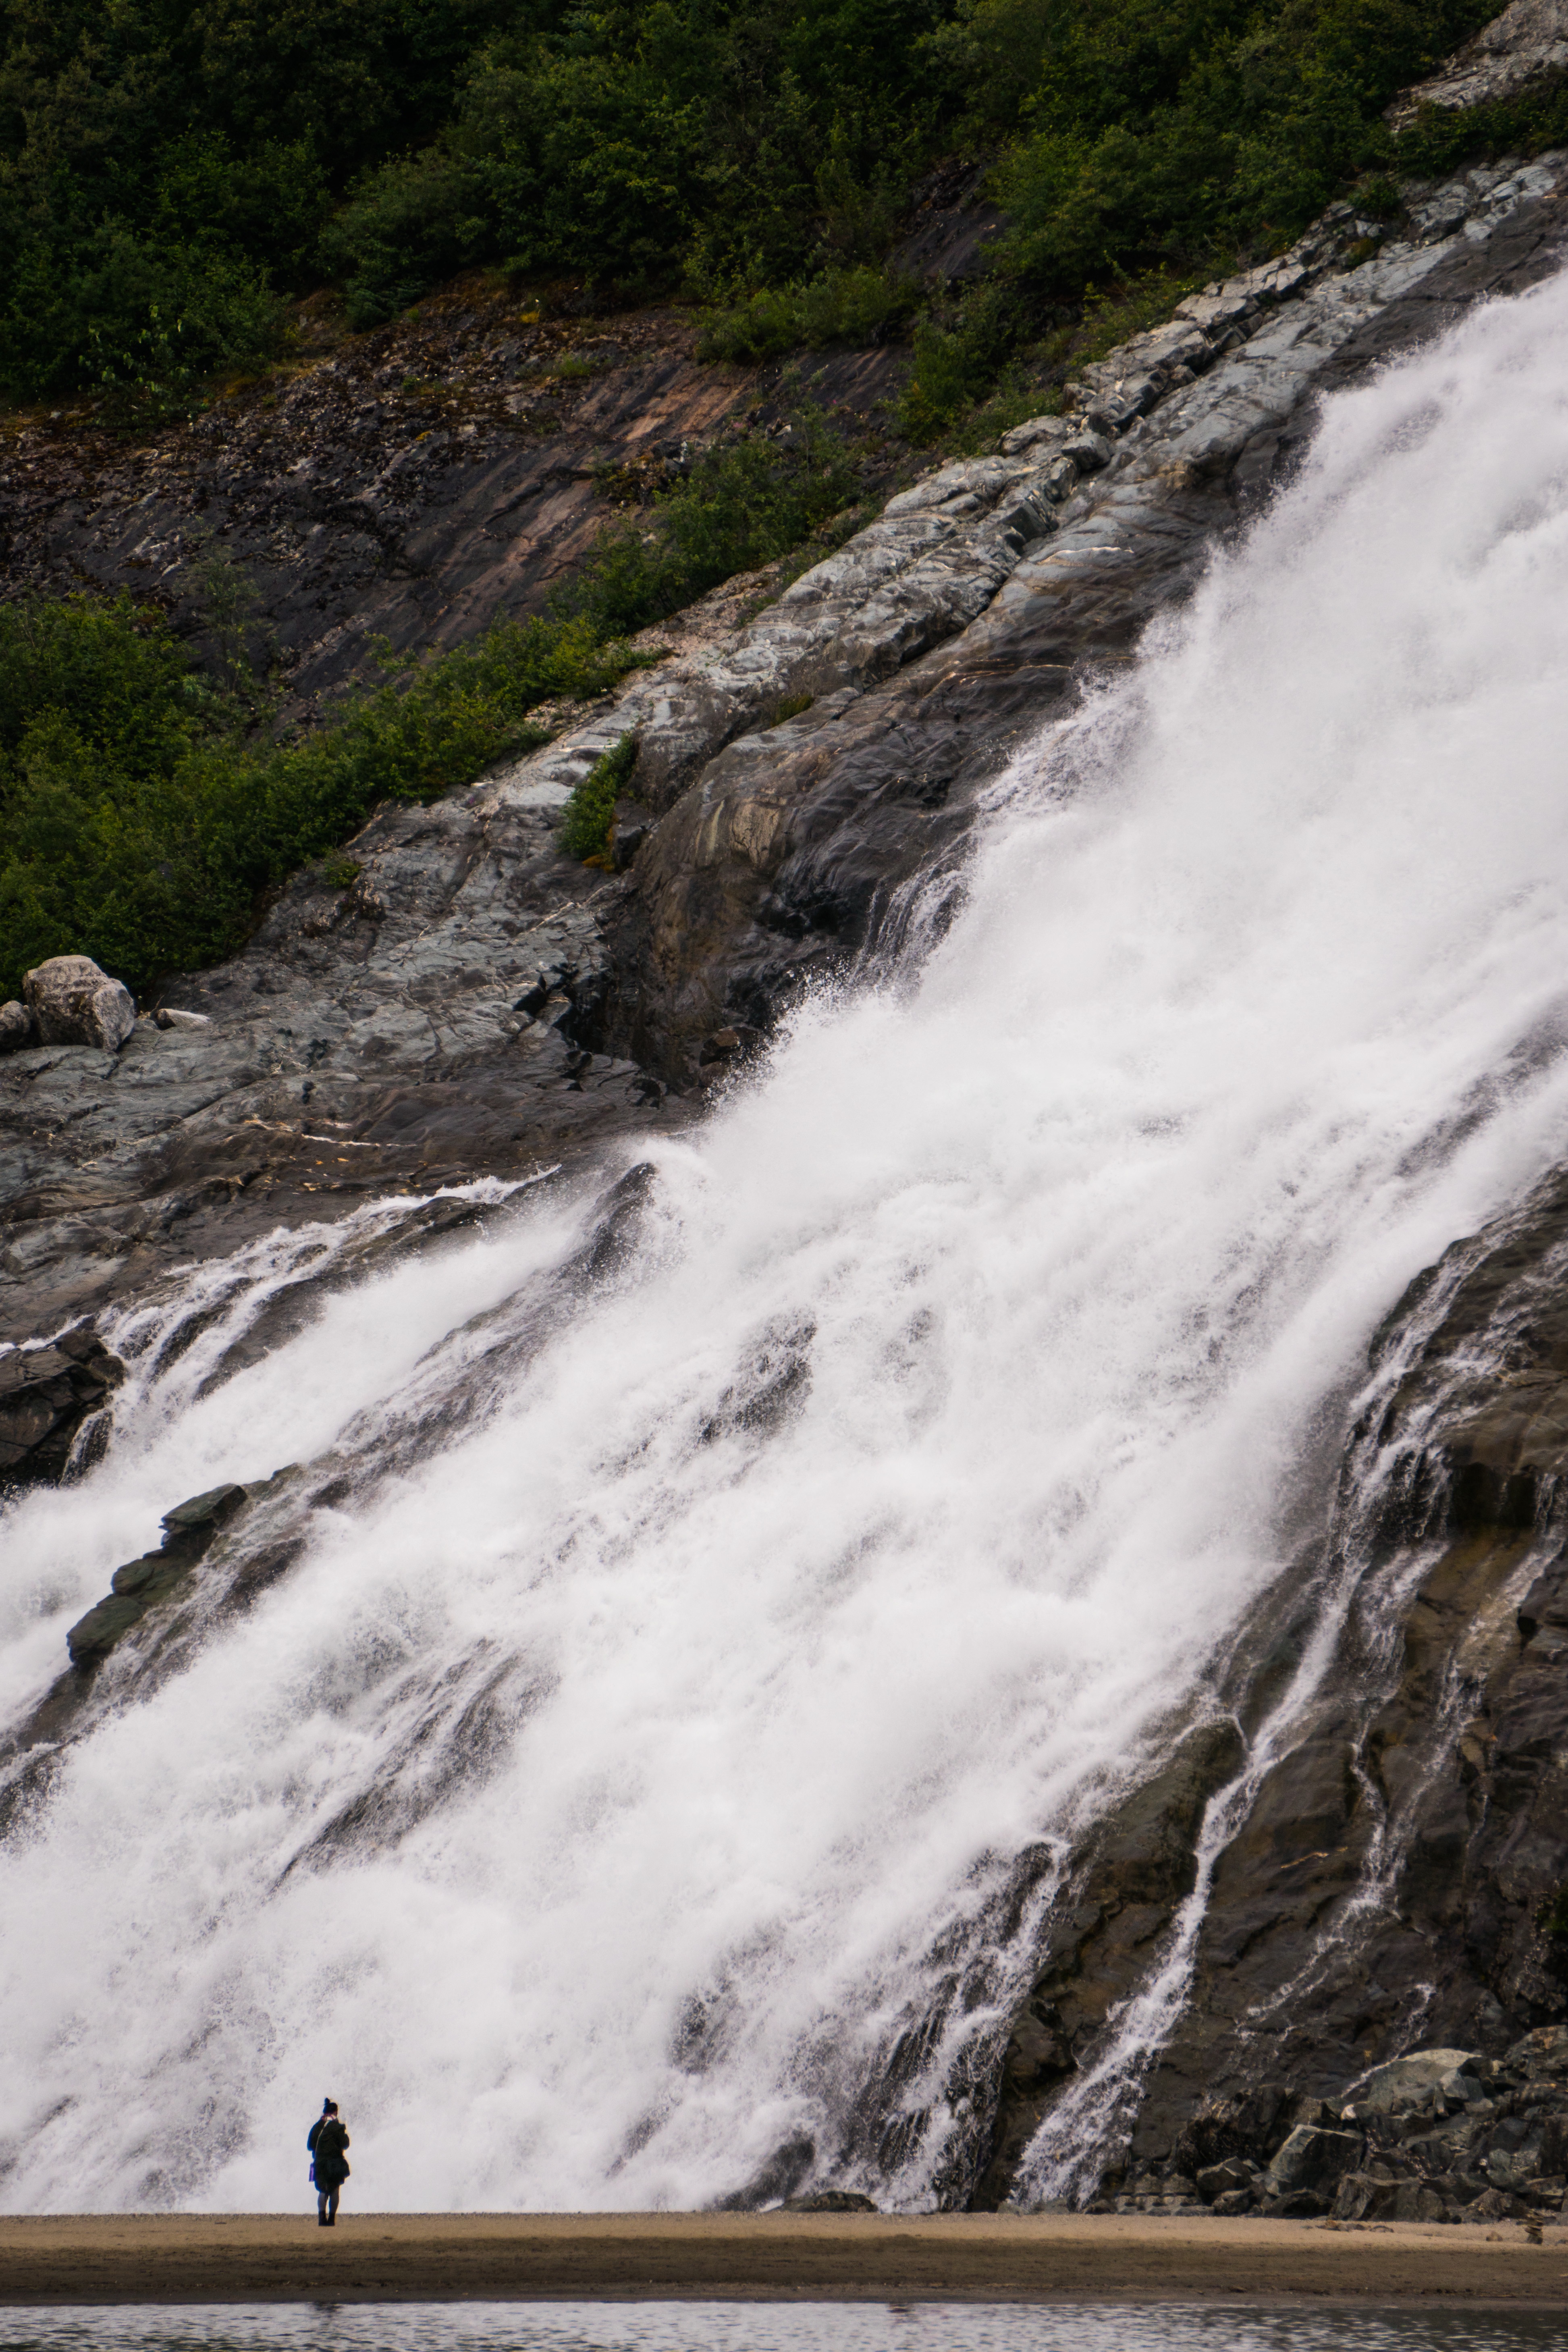
coast, water, rock, waterfall, river, stream, rapid, terrain, body of water, water feature